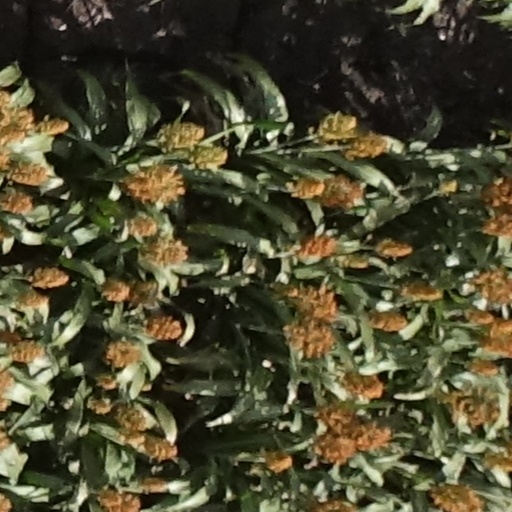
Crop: sorghum